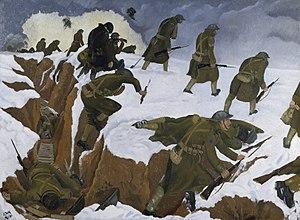
Marcoing est une commune française située dans le département du Nord, en région Hauts-de-France.
John Northcote Nash CBE, RA est un peintre anglais, plus particulièrement de paysages et de natures mortes. Il est aussi graveur sur bois et illustrateur, spécialisé en botanique. C'était le frère cadet de Paul Nash. Sa sœur, Barbara, choisit le métier de jardinier.